WarTech: Senko no Ronde

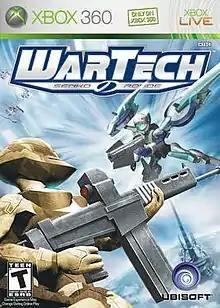

is an Xbox 360 video game, a port of the arcade fighter/shooter hybrid developed by G.rev for the Sega Naomi board. Two revisions have been released in the arcades. A home port was released in Japan on July 27, 2006 for the Xbox 360 with enhanced graphics, a more concise story for each character, and network play. The American and European localizations were released on May 29, 2007 and June 8, 2007, respectively for the Xbox 360 from Ubisoft. On May 20, 2010, a sequel entitled "Senko no Ronde: Dis-United Order" was released for the Xbox 360 exclusively in Japan, which has many new features, a larger cast and more extensive story mode. A reboot of "Dis-United Order," titled "Senko no Ronde 2", was released for PlayStation 4 and Microsoft Windows on September 7, 2017.